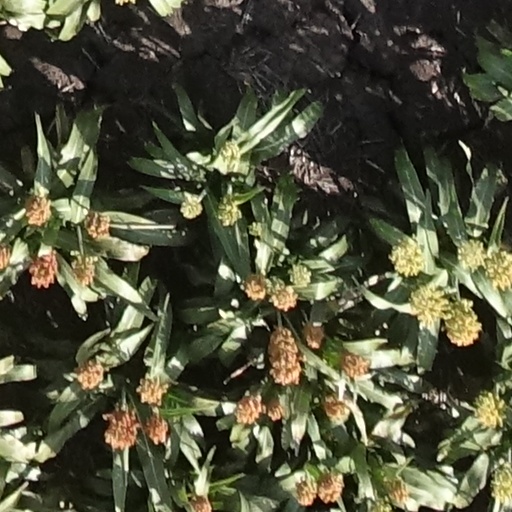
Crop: sorghum